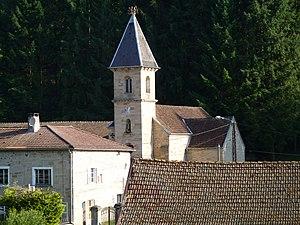
La vallée de l'Ourche est située en France, dans le département des Vosges. Premier affluent de la Saône, l'Ourche prend sa source au lieu-dit la Groseillère puis s'enfonce doucement dans la forêt de Darney, traversant les communes d'Hennezel et de Claudon.